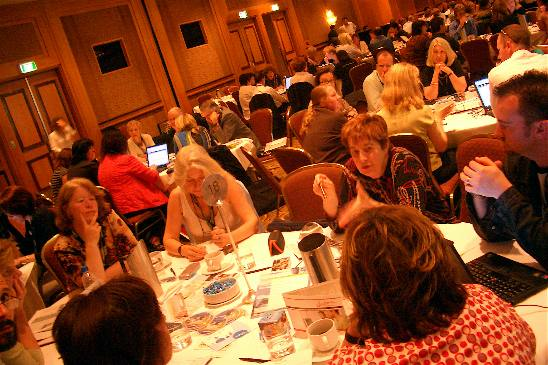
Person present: Yes